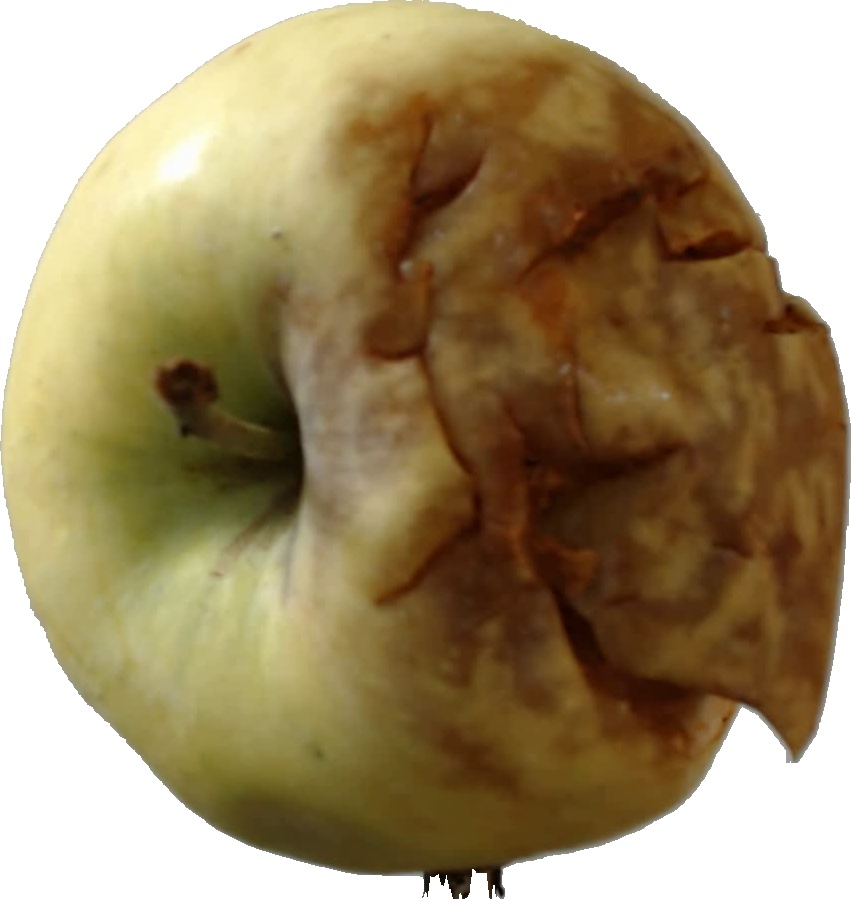
Label: apple_hit_1